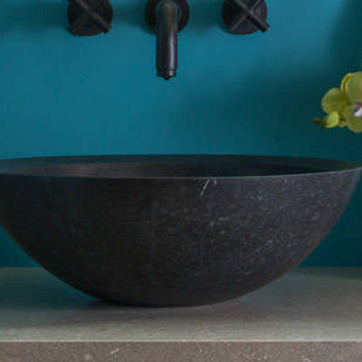
Material: ceramic